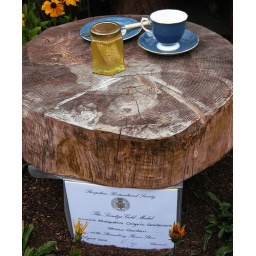
Sweet success! The gold medal award sits below the table which bears the honey jar.